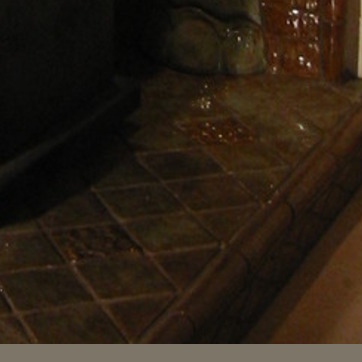
Material: stone